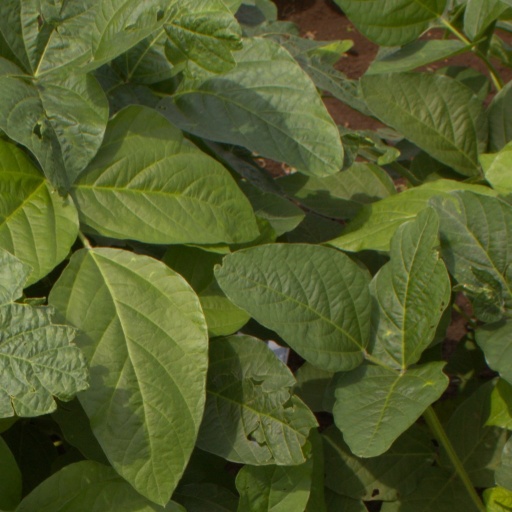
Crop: soybean